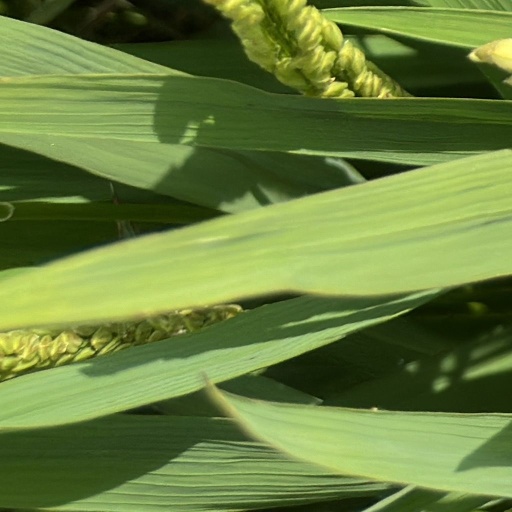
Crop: rice